Baked potato

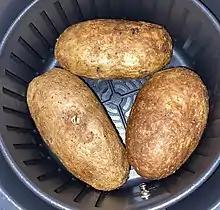
Baked potatoes cooked in an air fryer

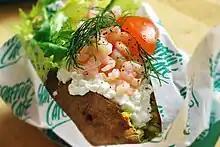
A baked potato with shrimp, cottage cheese, dill, tomato and lettuce from a Swedish café

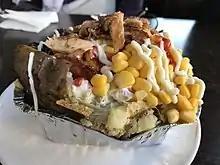
A Turkish "kumpir" with several toppings

Many restaurants serve baked potatoes with sides such as butter, sour cream, chives, shredded cheese, and bacon bits. Sides are usually optional and customers can order as many or as few as they wish. Baked potatoes that are served with a number of these sides are commonly referred to as "loaded potatoes" or "loaded baked potatoes". These potatoes can themselves be a side item to a steak dinner, or a similar entrée.